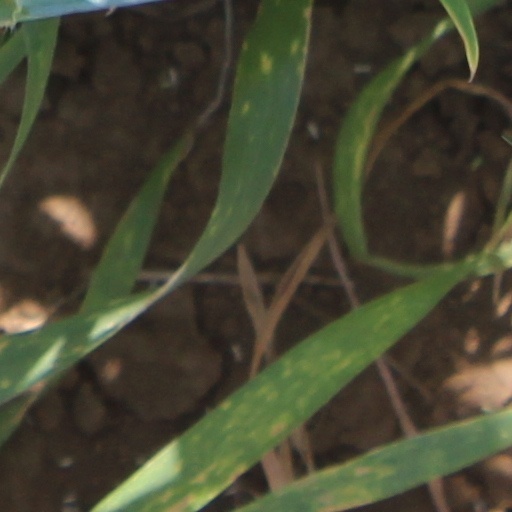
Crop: wheat